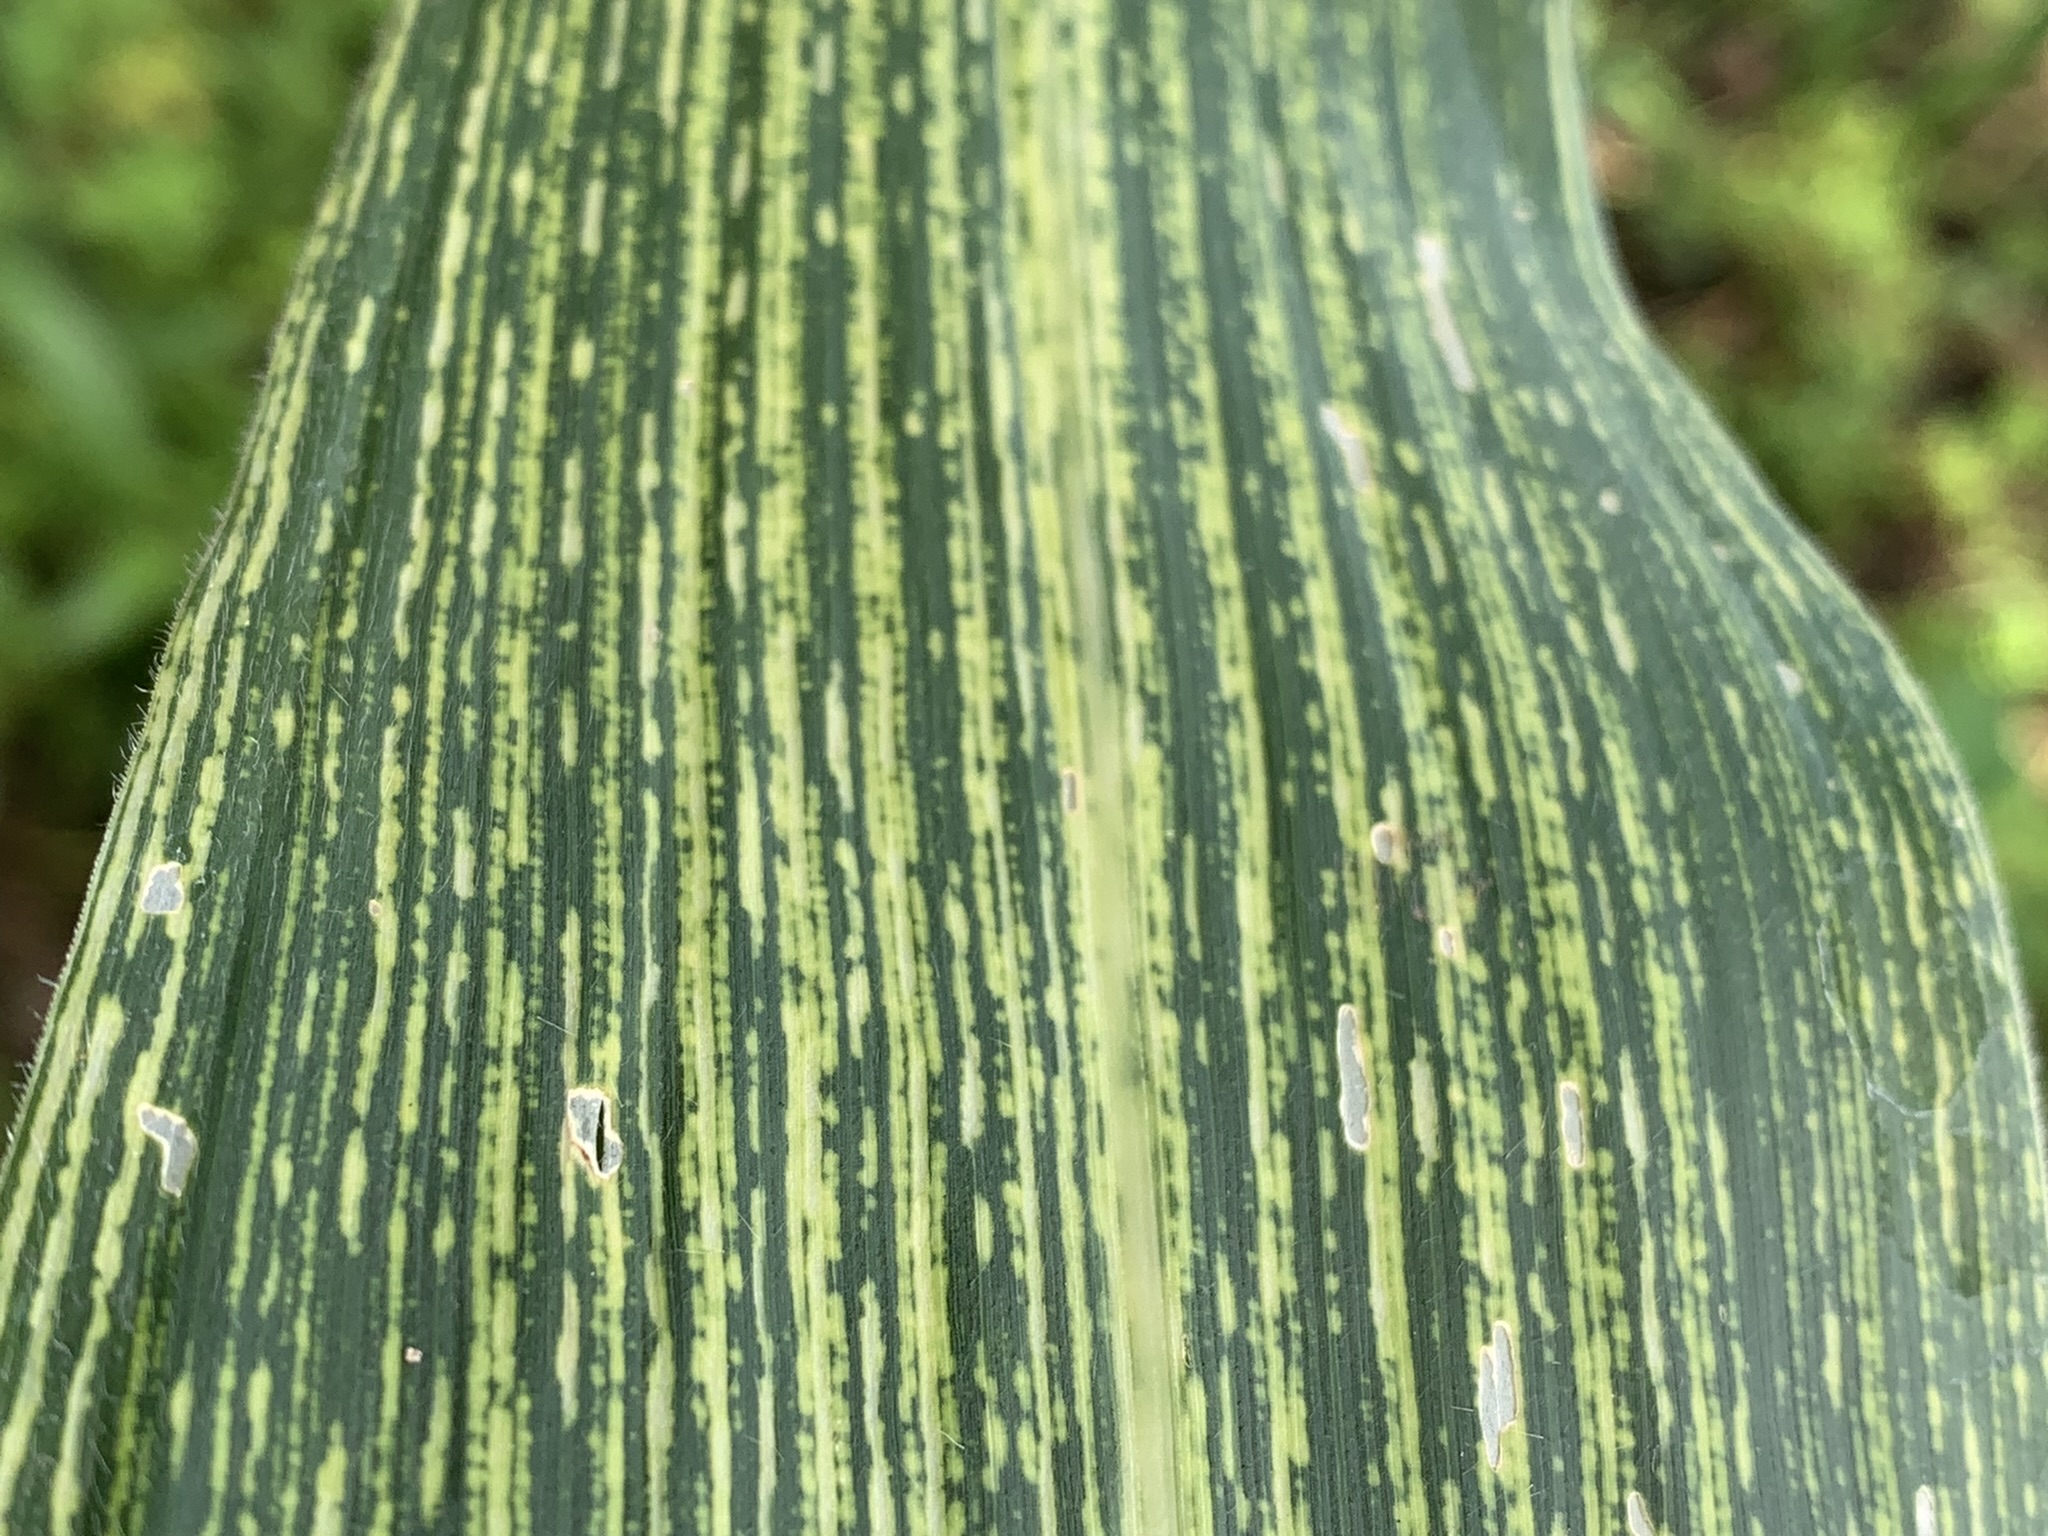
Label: MSV